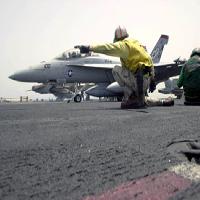
Weather: cloudy or overcast